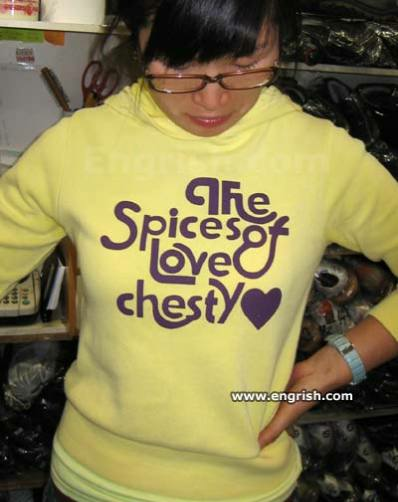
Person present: Yes